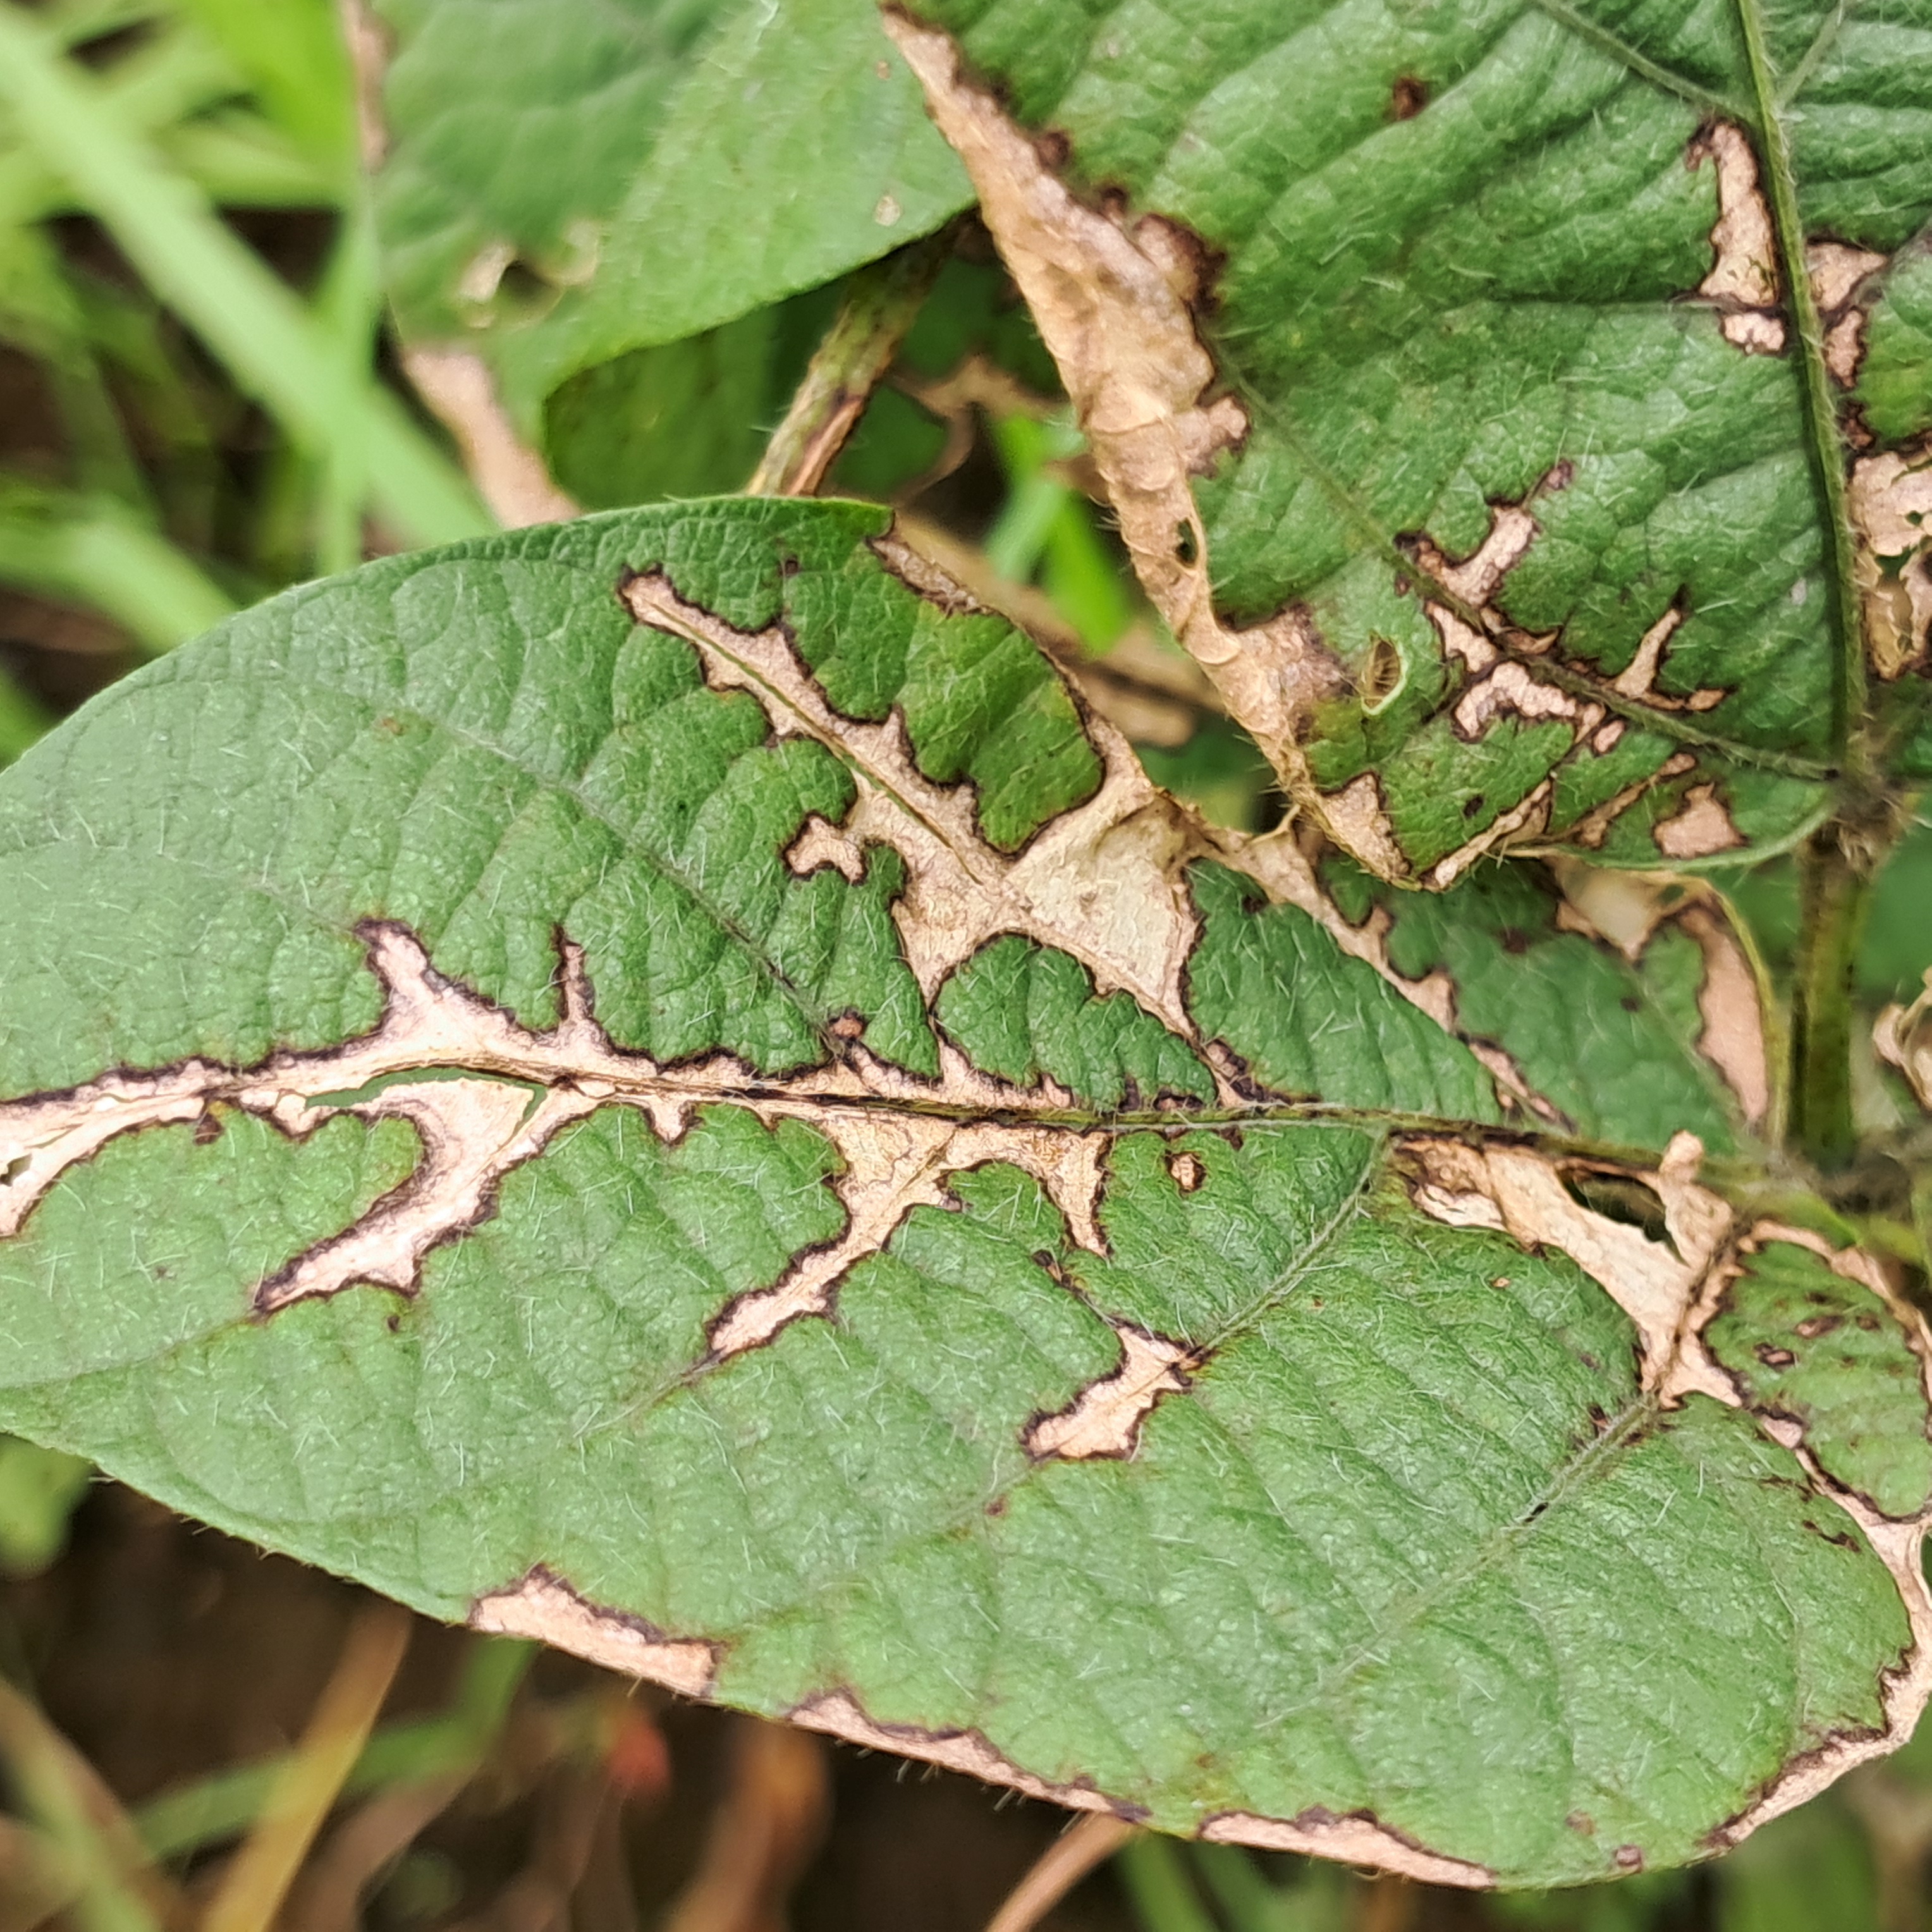
Label: Caterpillar_Semilooper_Pest